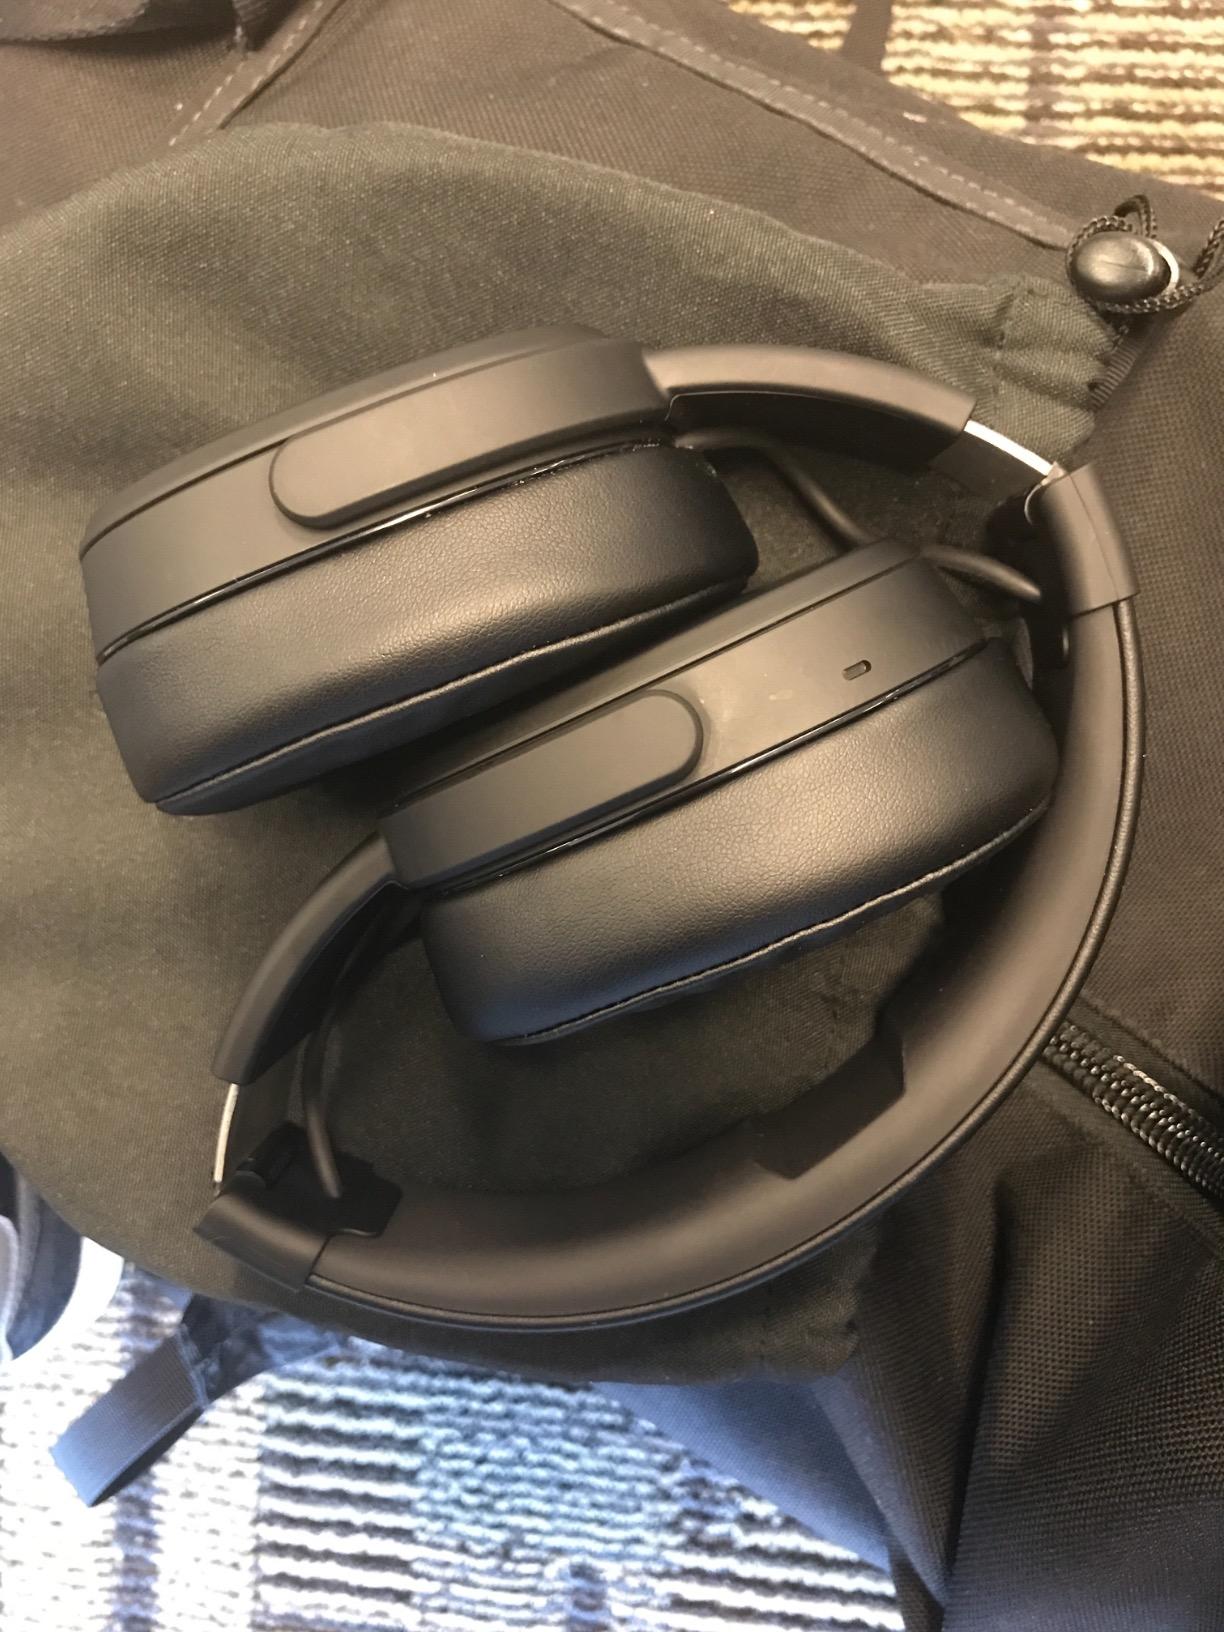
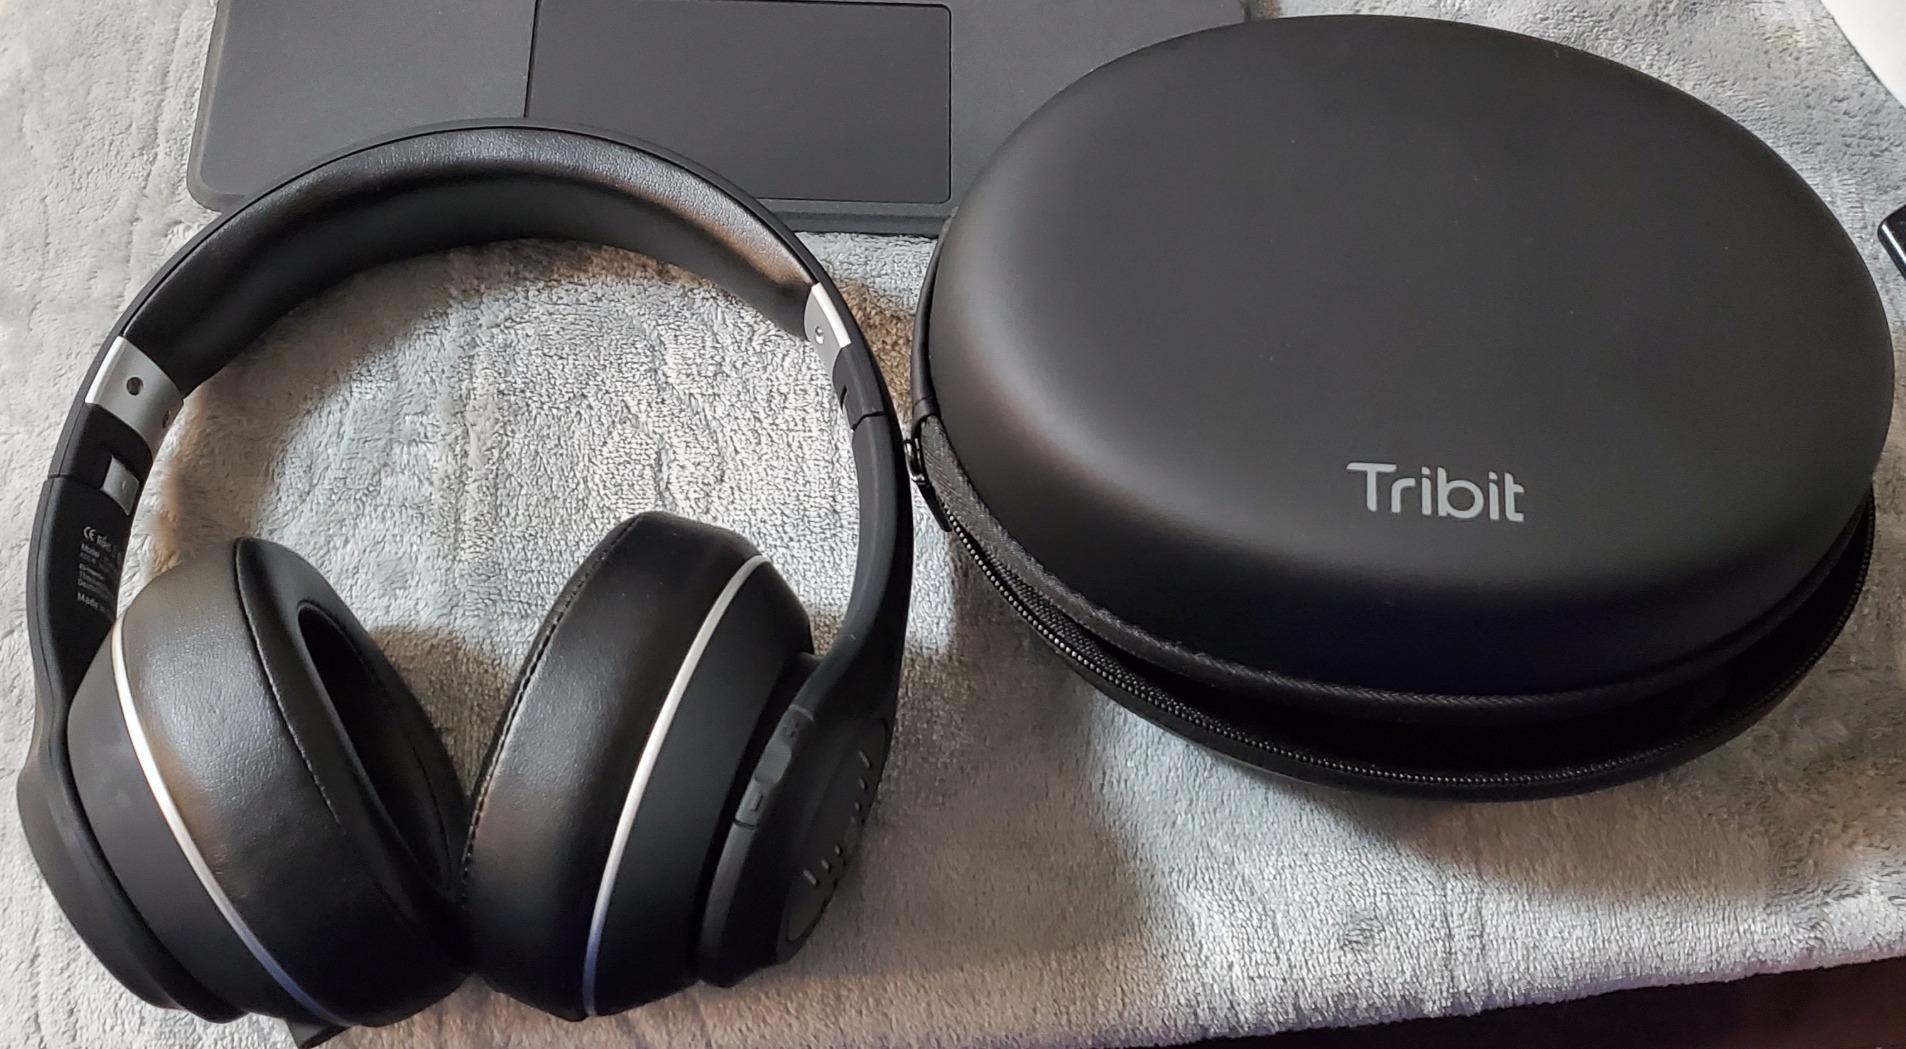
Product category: headphones
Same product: no